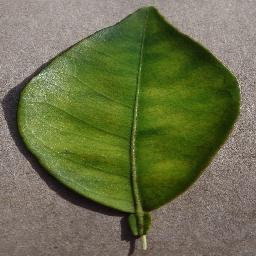
Label: Orange___Haunglongbing_(Citrus_greening)